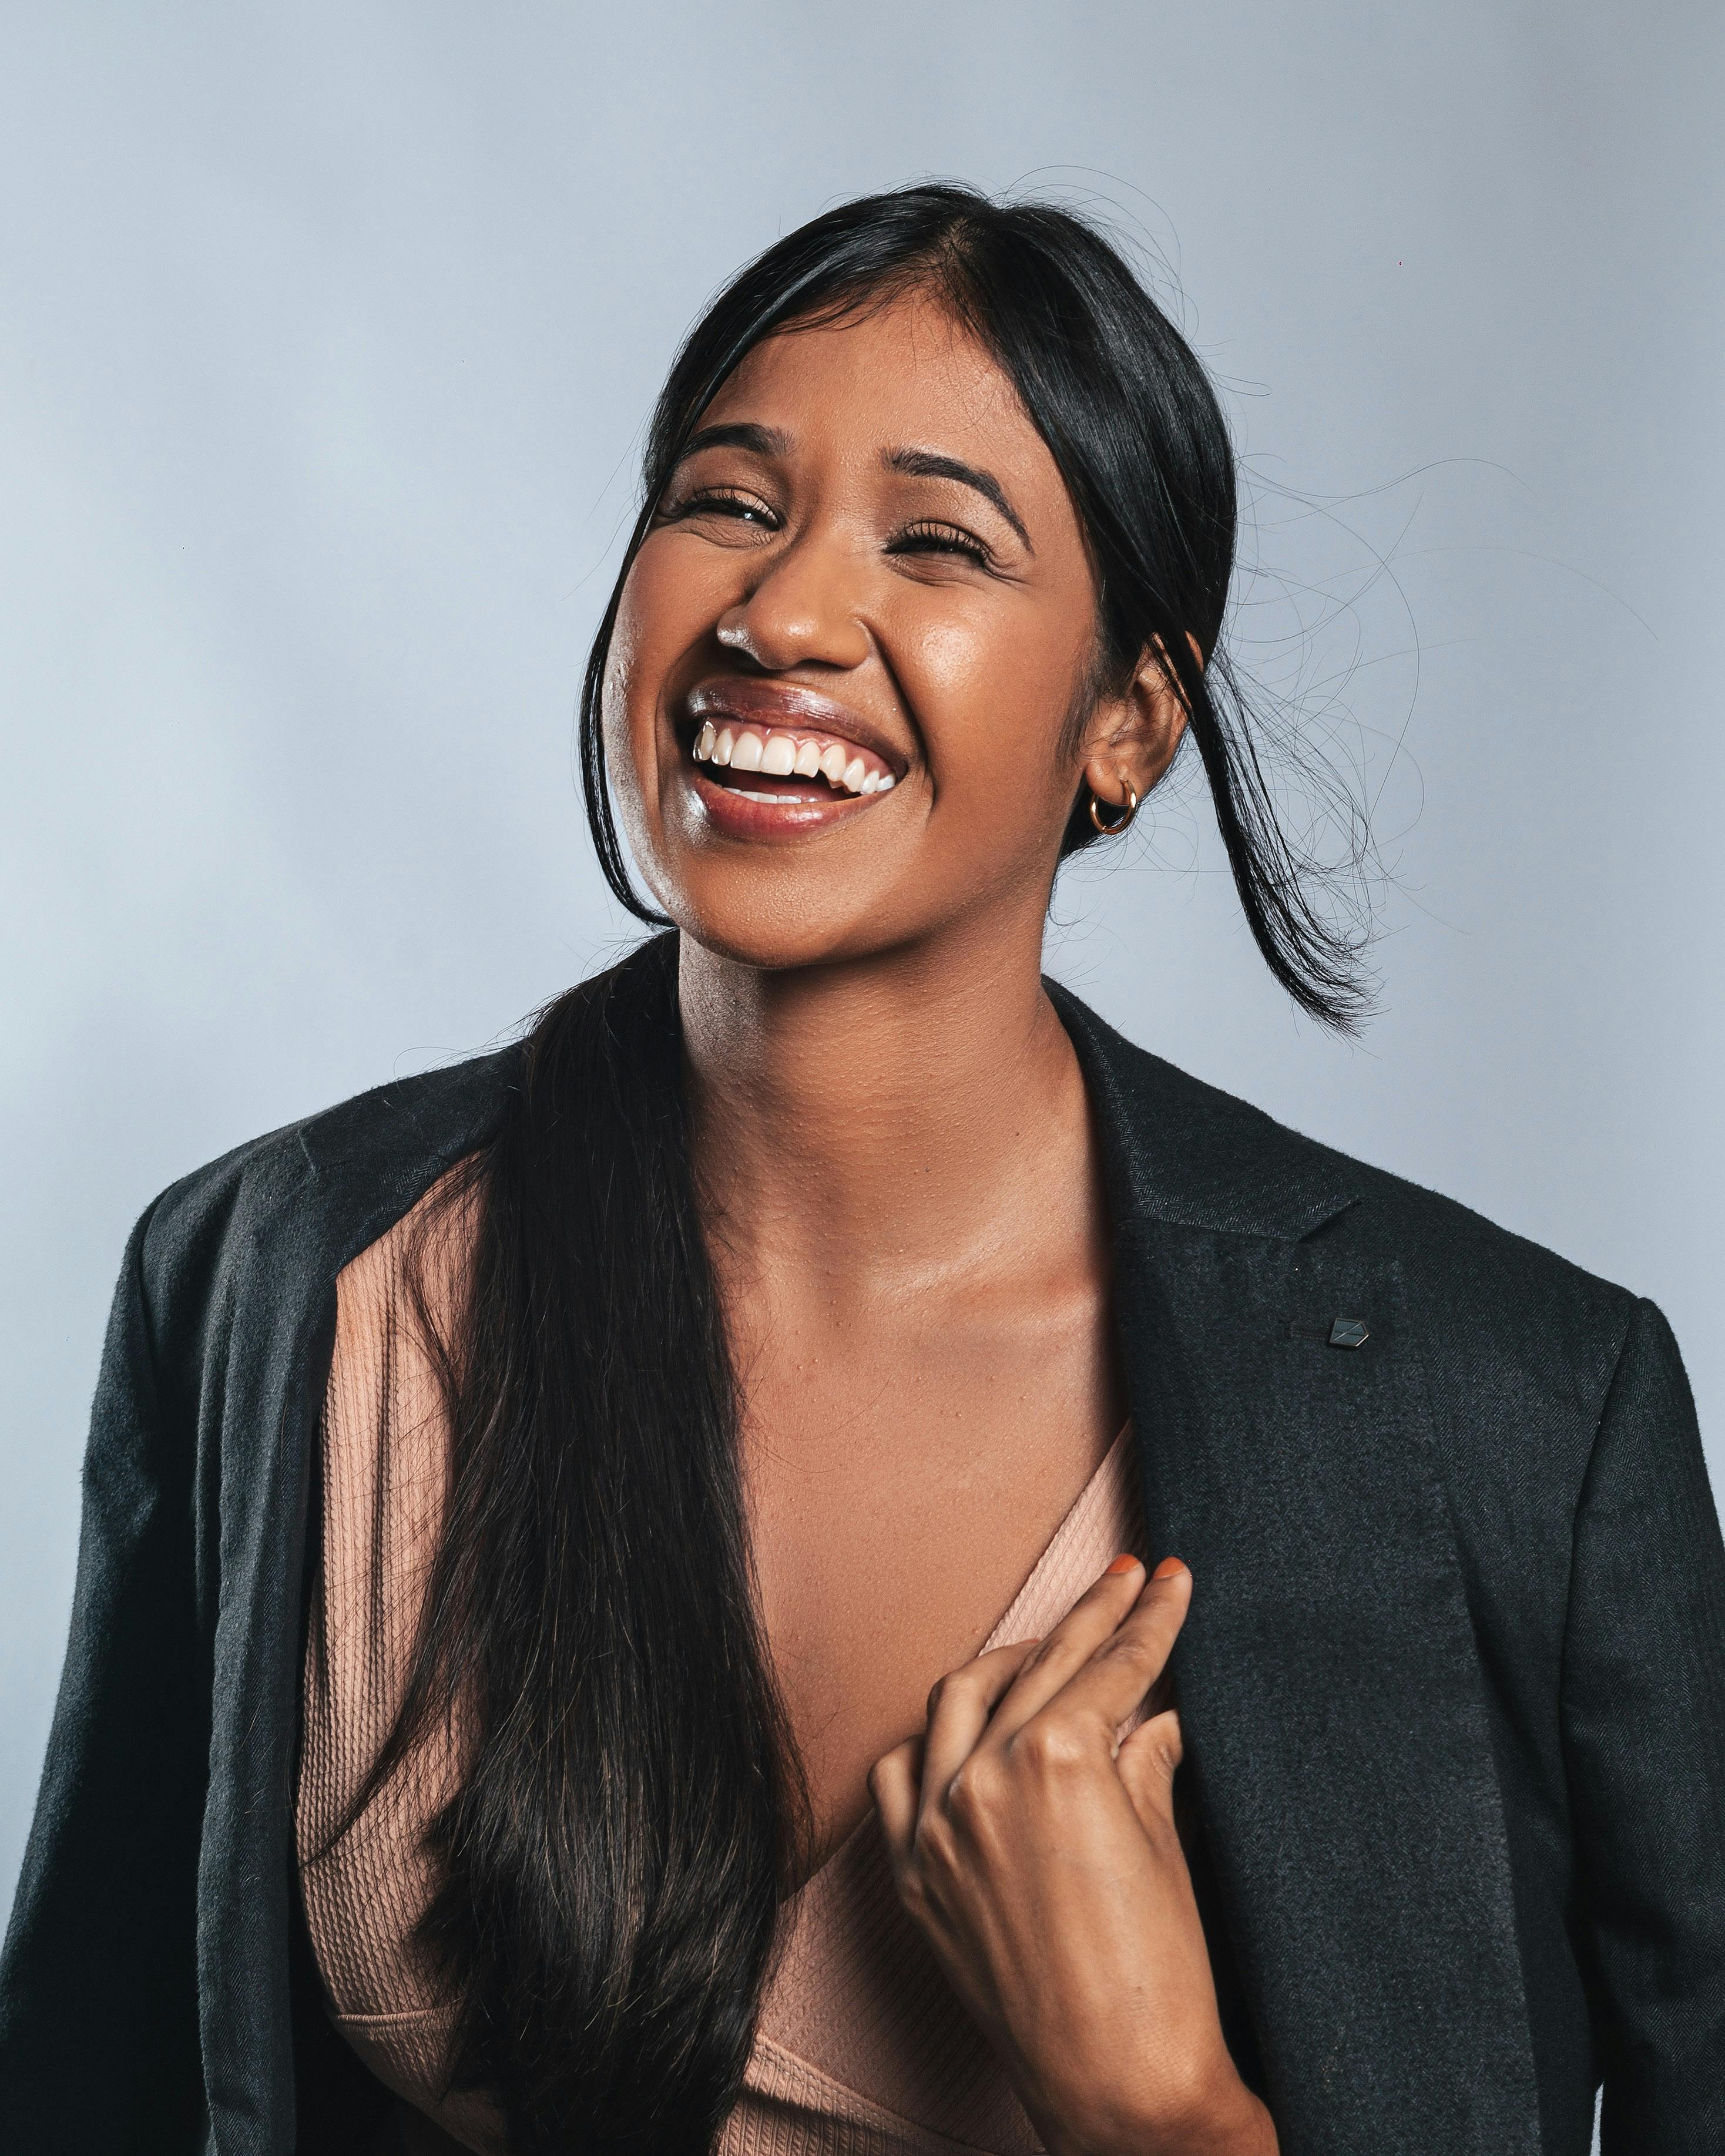
woman, smile, chin, cheek, eyebrow, lips, happiness, forehead, skin, beauty, black hair, jaw, neck, facial expression, tooth, eyelash, portrait photography, long hair, pleased, layered hair, gesture, laughter, Step cutting, makeover, lipstick, photo shoot, portrait, model, cosmetic dentistry, throat, fashion model